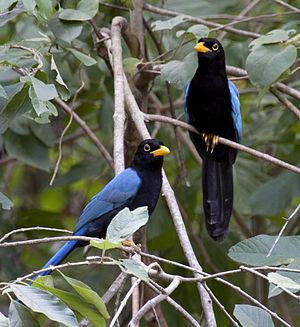
Le Geai du Yucatan est une espèce de passereau de la famille des Corvidae.